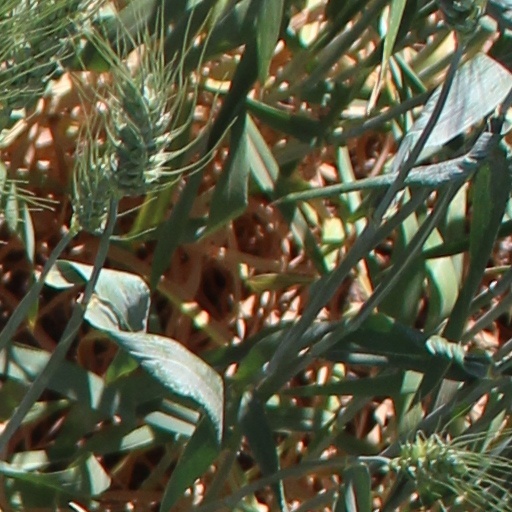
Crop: wheat